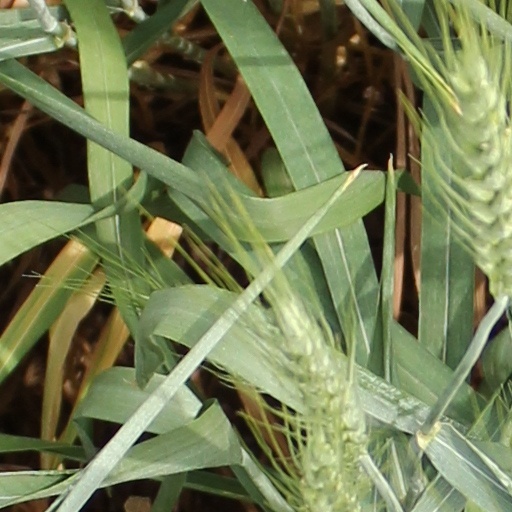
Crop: wheat